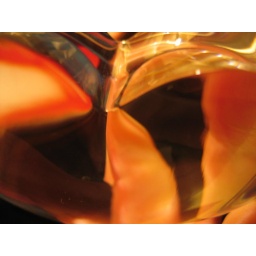
crystal heart held in front of a clear glass lamp